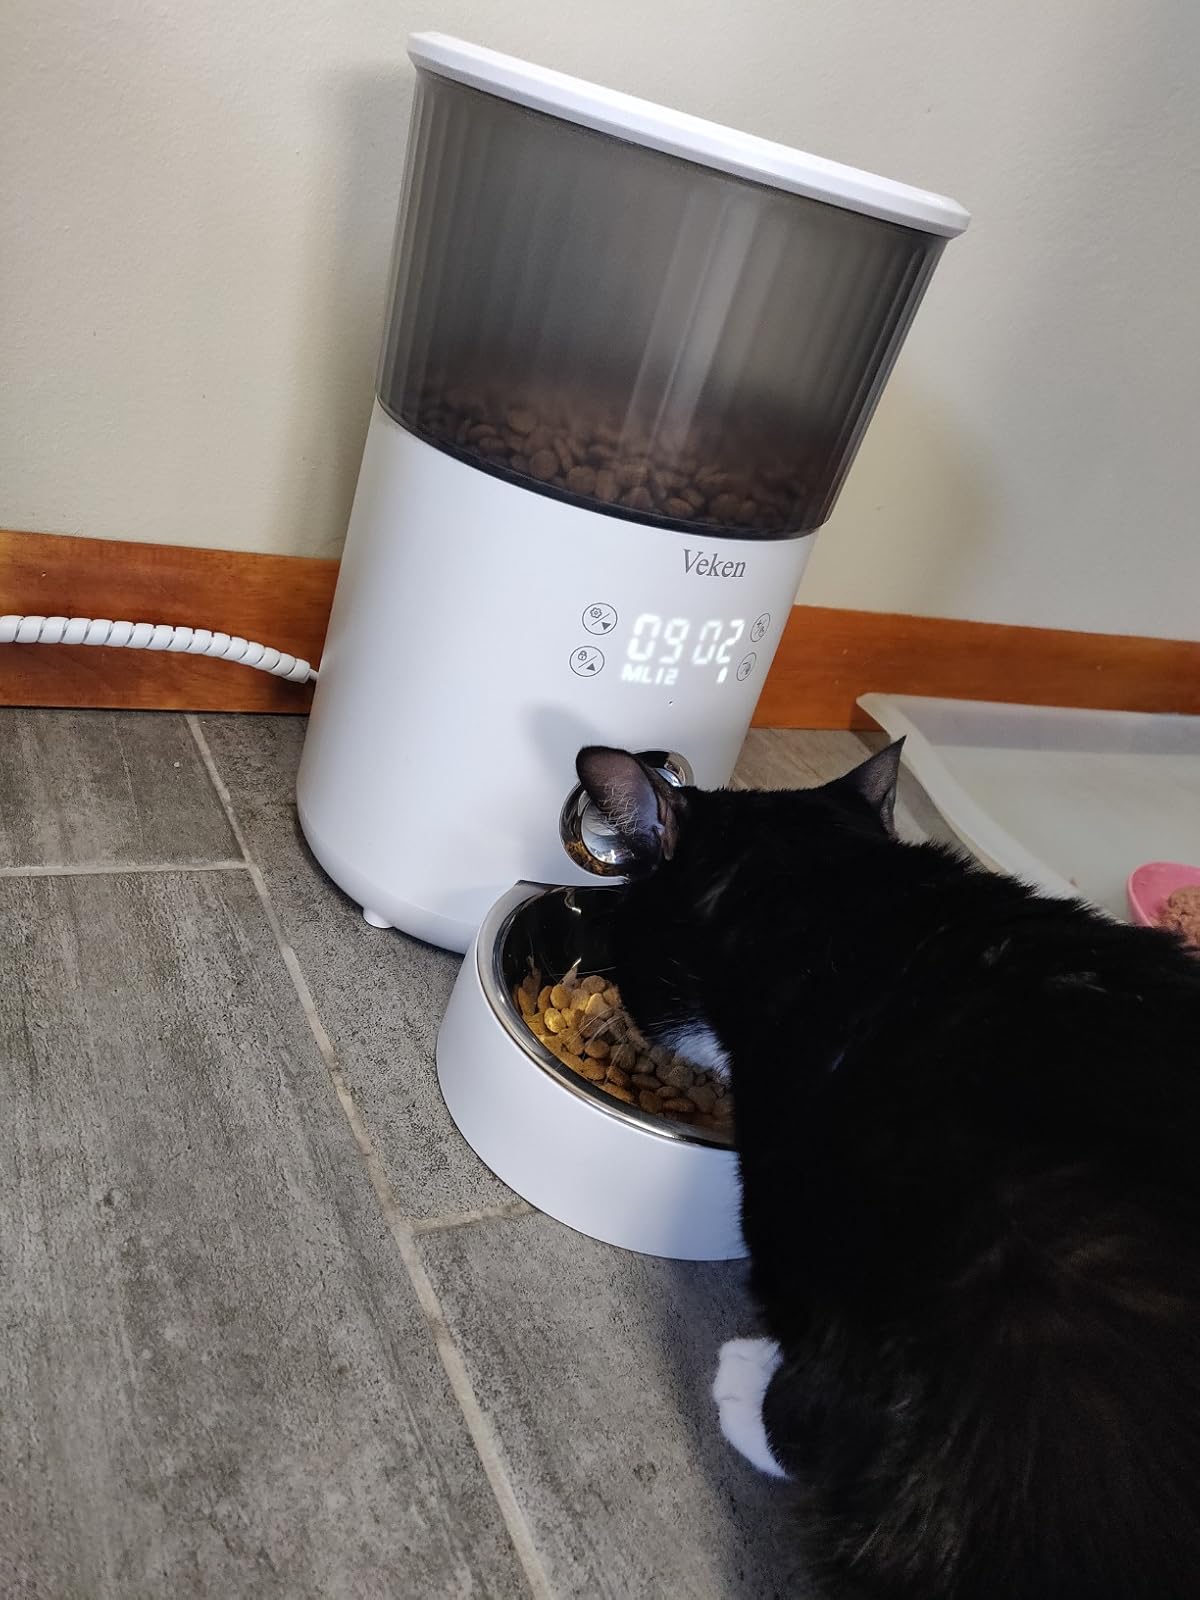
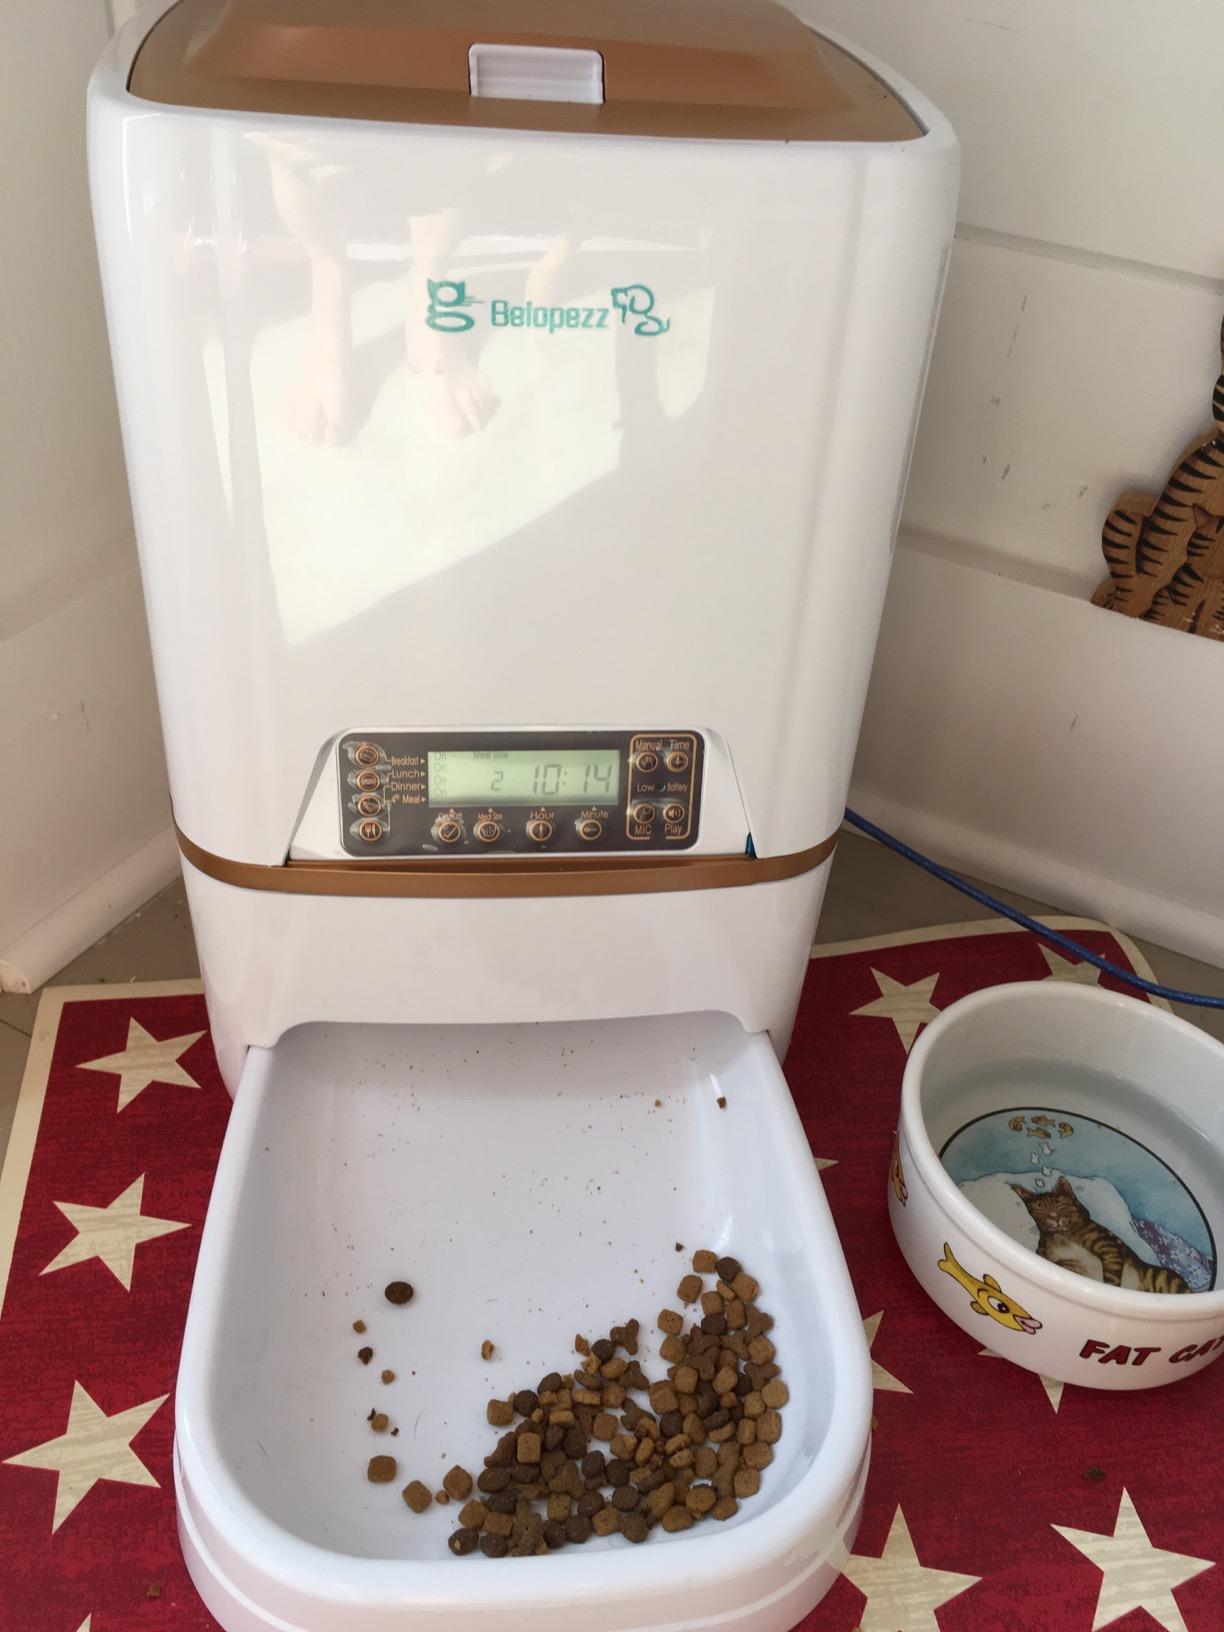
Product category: items_feeder
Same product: no